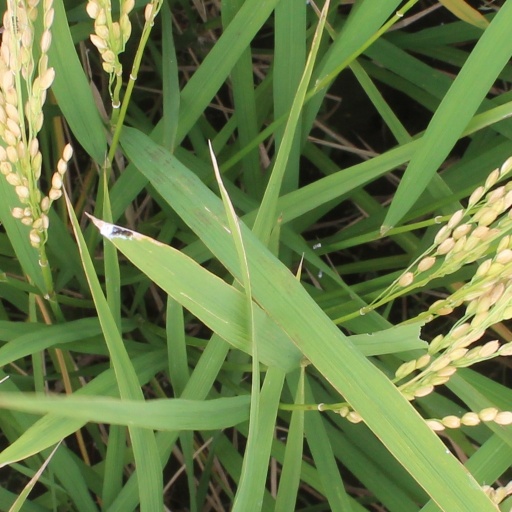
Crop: rice